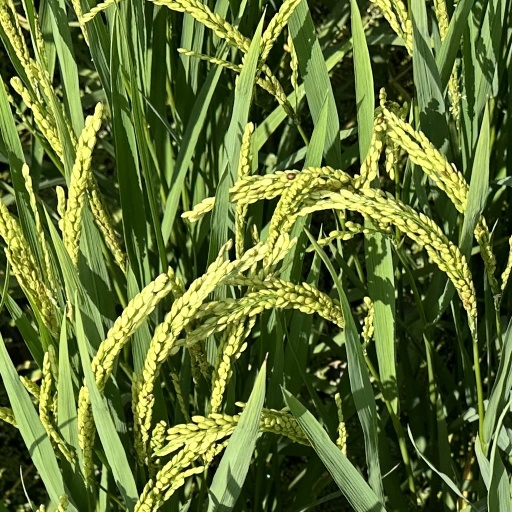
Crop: rice